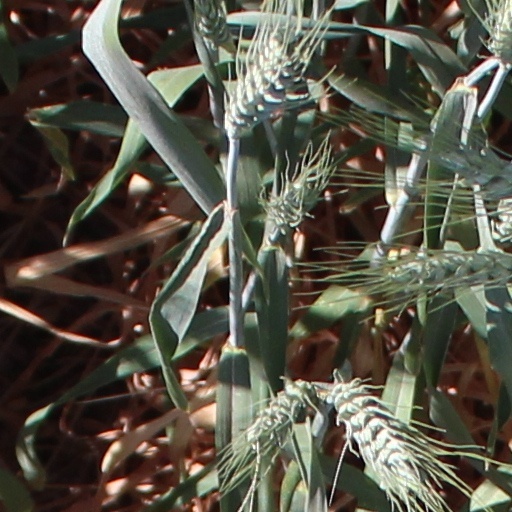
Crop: wheat